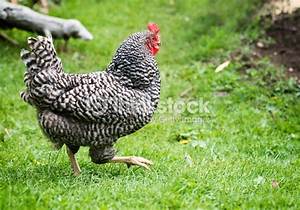
Label: chicken